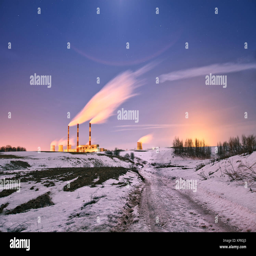
power plant in the night